Lamartine (shipwreck)

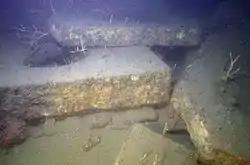
Granite from the ship's cargo lies on the seafloor

The Lamartine is a 19th-century shipwreck lying in the waters of the Stellwagen Bank National Marine Sanctuary, off Gloucester, Massachusetts. She was a schooner built in 1848 in Camden, Maine. She was hauling quarried granite from Stonington, Maine to New York City when she went down in a storm on May 17, 1893. One crewmember drowned; the others were rescued by a fishing vessel that saw the ship sinking. The wreck was located in 2004 by a survey team, documented over the next two years.